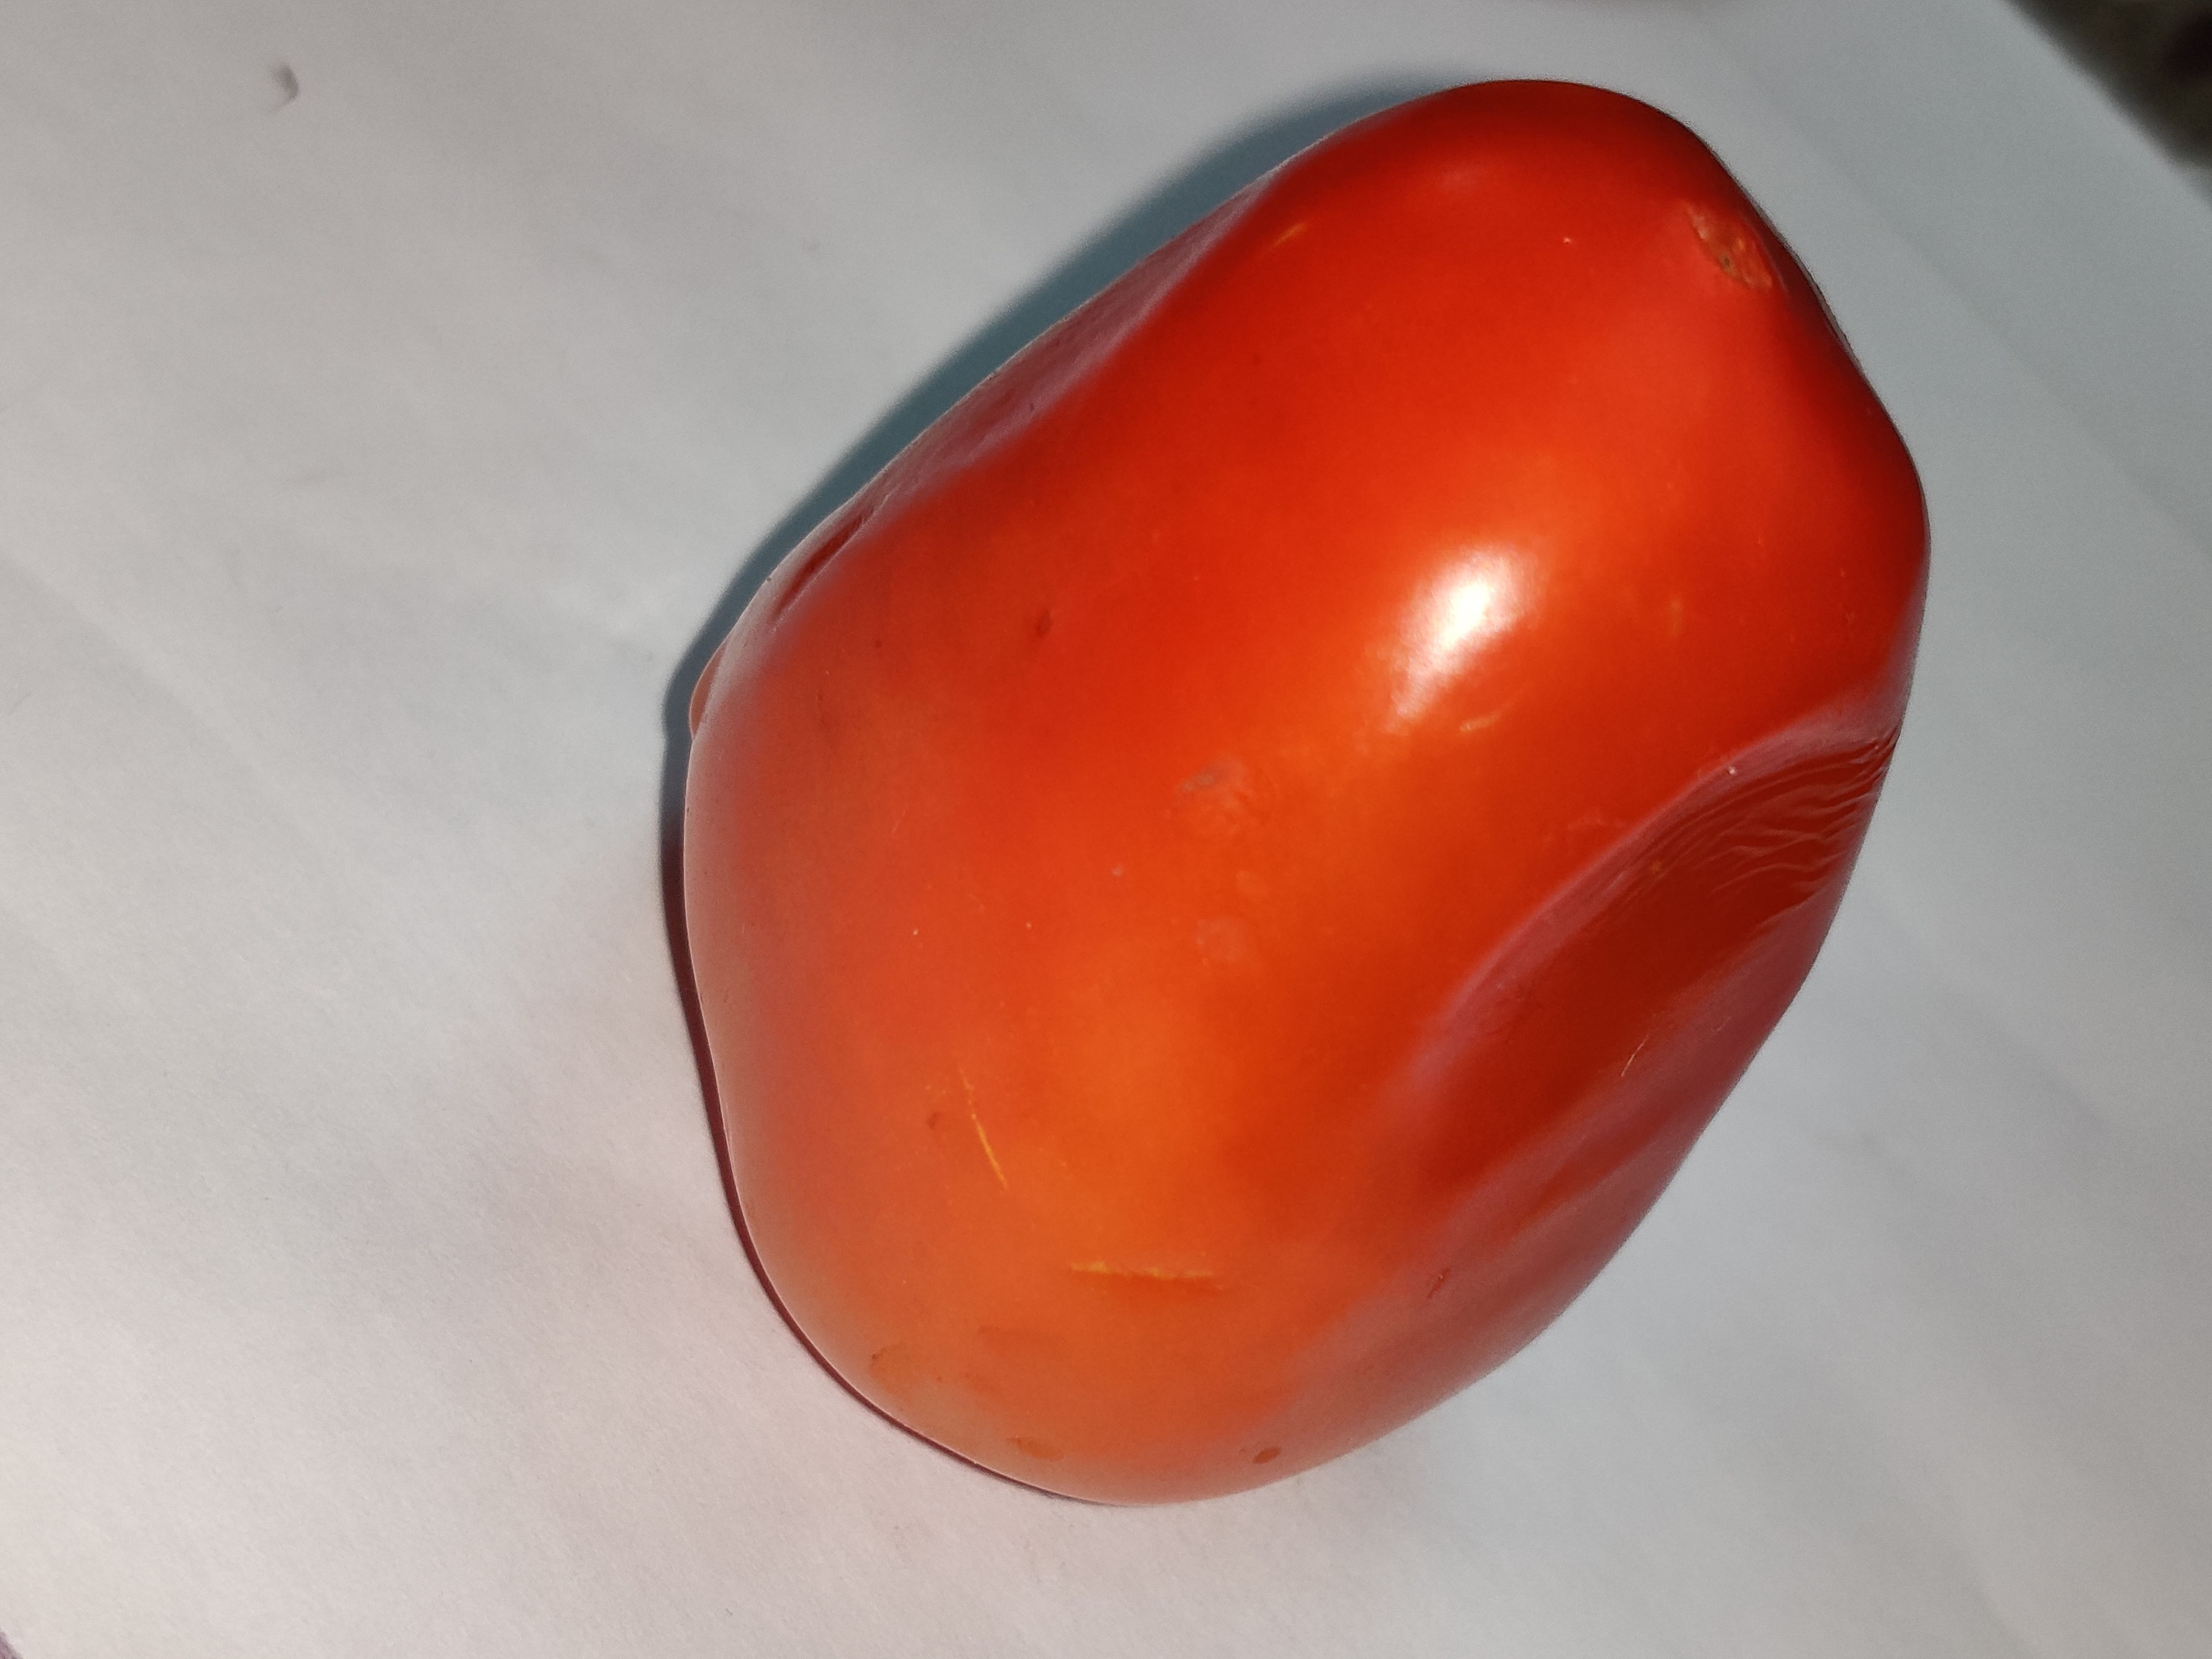
Fruit: tomatoes
Grade: 2nd-grade